American Cream Draft

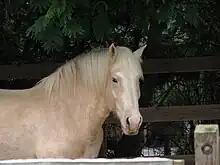
Head and shoulders of an American Cream

The American Cream Draft descends from a foundation mare named Old Granny. She was probably foaled between 1900 and 1905, and was first noticed at an auction in Story County, Iowa, in 1911 and purchased by Harry Lakin, a well-known stock dealer. She was eventually sold to Nelson Brothers Farm in Jewell, Iowa. Her breeding is not known, but she was cream-colored and many of her foals were as well; they sold for above-average prices because of their color. Her cream-colored coat, pink skin and amber eyes are defining standards for the breed, and the color is now known as gold champagne. In 1946, two years after the breed registry was formed, 98 percent of the horses registered could be traced back to Old Granny.